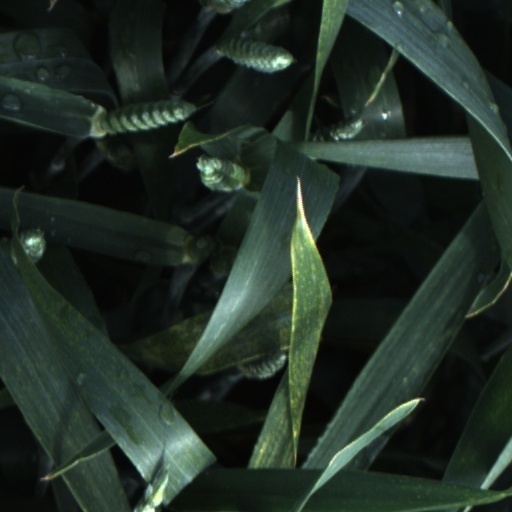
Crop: wheat